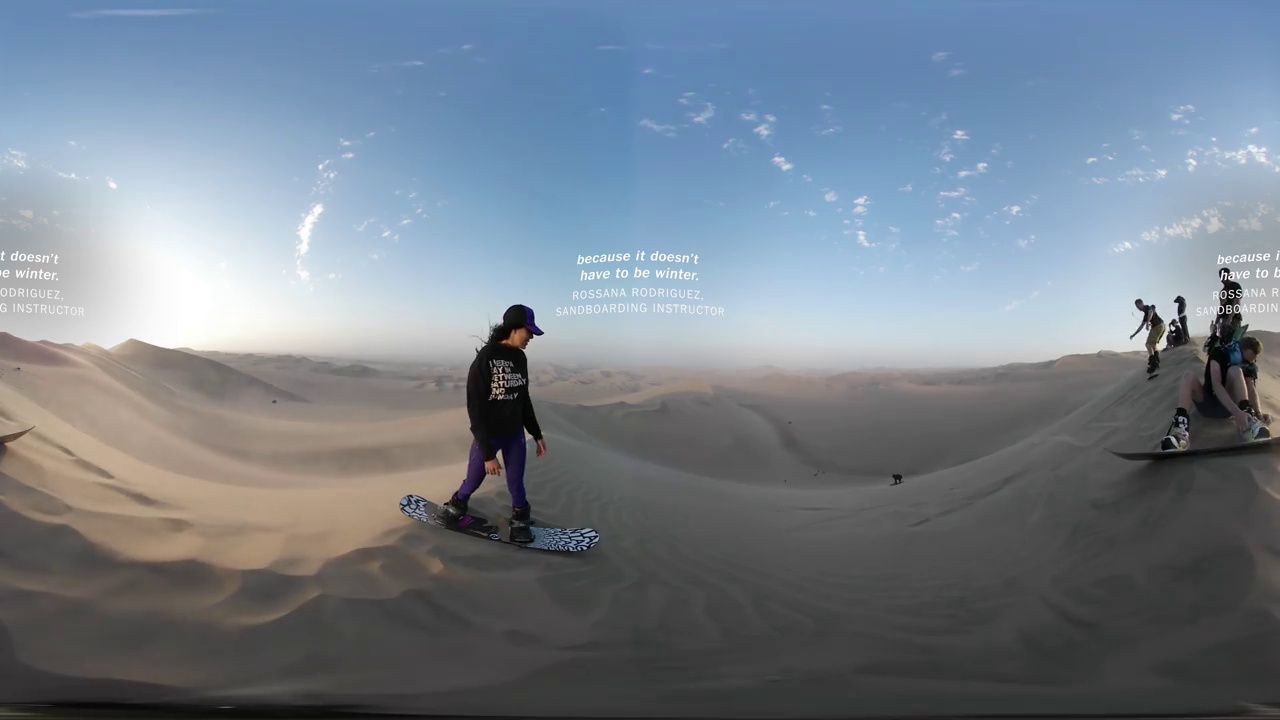
Referred object: the sandboard at the woman's feet

Referred object: the snowboarder wearing purple pants